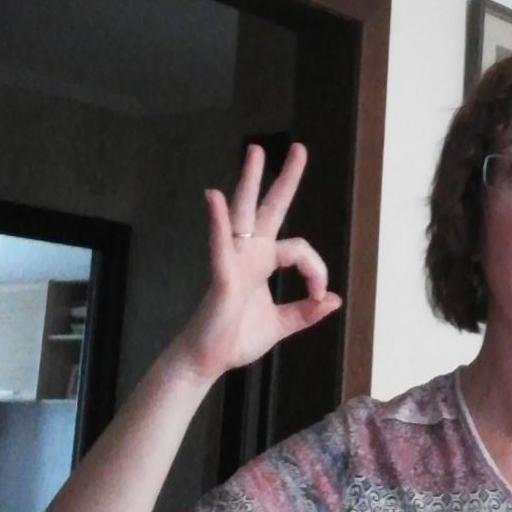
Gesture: ok